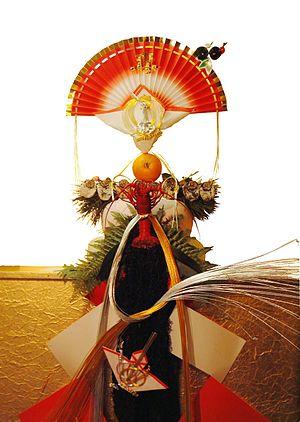
Kagami mochi, littéralement « gâteau miroir » est un mochi traditionnel du Nouvel An japonais. Il est habituellement fabriqué à partir de 2 mochi, le plus petit étant placé au-dessus du plus grand et d'un daidai, une feuille étant attachée sur le dessus.